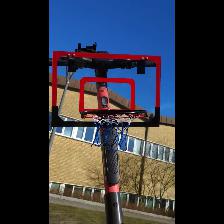
Label: NonHuman